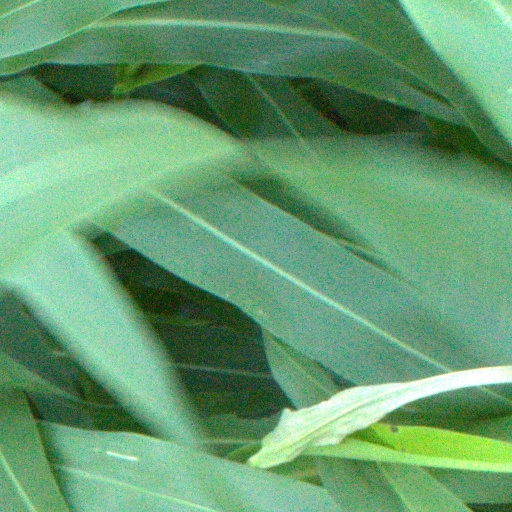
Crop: sorghum